Westchester County, New York

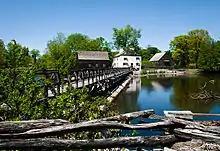
Philipsburg Manor House in Sleepy Hollow

The widest section of the Hudson River, at , is found between the Westchester and Rockland County shorelines immediately north of Croton Point. In Colonial times, this area was called the Tappan Zee or Sea. The Hudson River is tidal and brackish through Westchester and contains a small number of estuarine marshes. Two bridges span the Hudson in Westchester: the Bear Mountain Bridge crosses at Cortlandt and the Tappan Zee Bridge at Tarrytown. Municipal, county and state-owned parks provide access to waterfront landmarks and sites, including Croton Point in Croton, Kingsland Point in Sleepy Hollow and JFK Memorial Marina in Yonkers.